1970 in Michigan

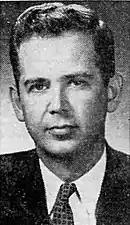
Gov. Milliken

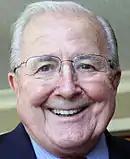
Mayor Gribbs

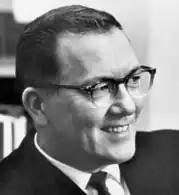
Sen. Griffin

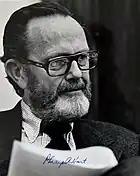
Sen. Hart

Several songs performed by Michigan acts and/or recorded in Michigan ranked on the Billboard Year-End Hot 100 singles of 1970, including the following: